Whilce Portacio

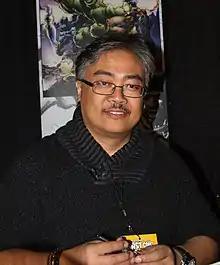
Portacio at the 2015 East Coast Comicon in Secaucus, New Jersey

William "Whilce" Portacio (born July 8, 1963) is a Filipino American comic book writer and artist noted for his work on such titles as "The Punisher", "X-Factor", "Uncanny X-Men", "Iron Man", "Wetworks" and "Spawn". Portacio was also one of the seven co-founders of Image Comics, though he did not become a full-partner in the company, and is therefore not a member of its board of directors.